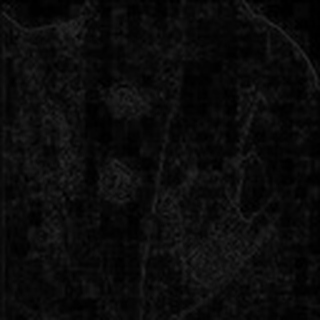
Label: cotton_target_spot